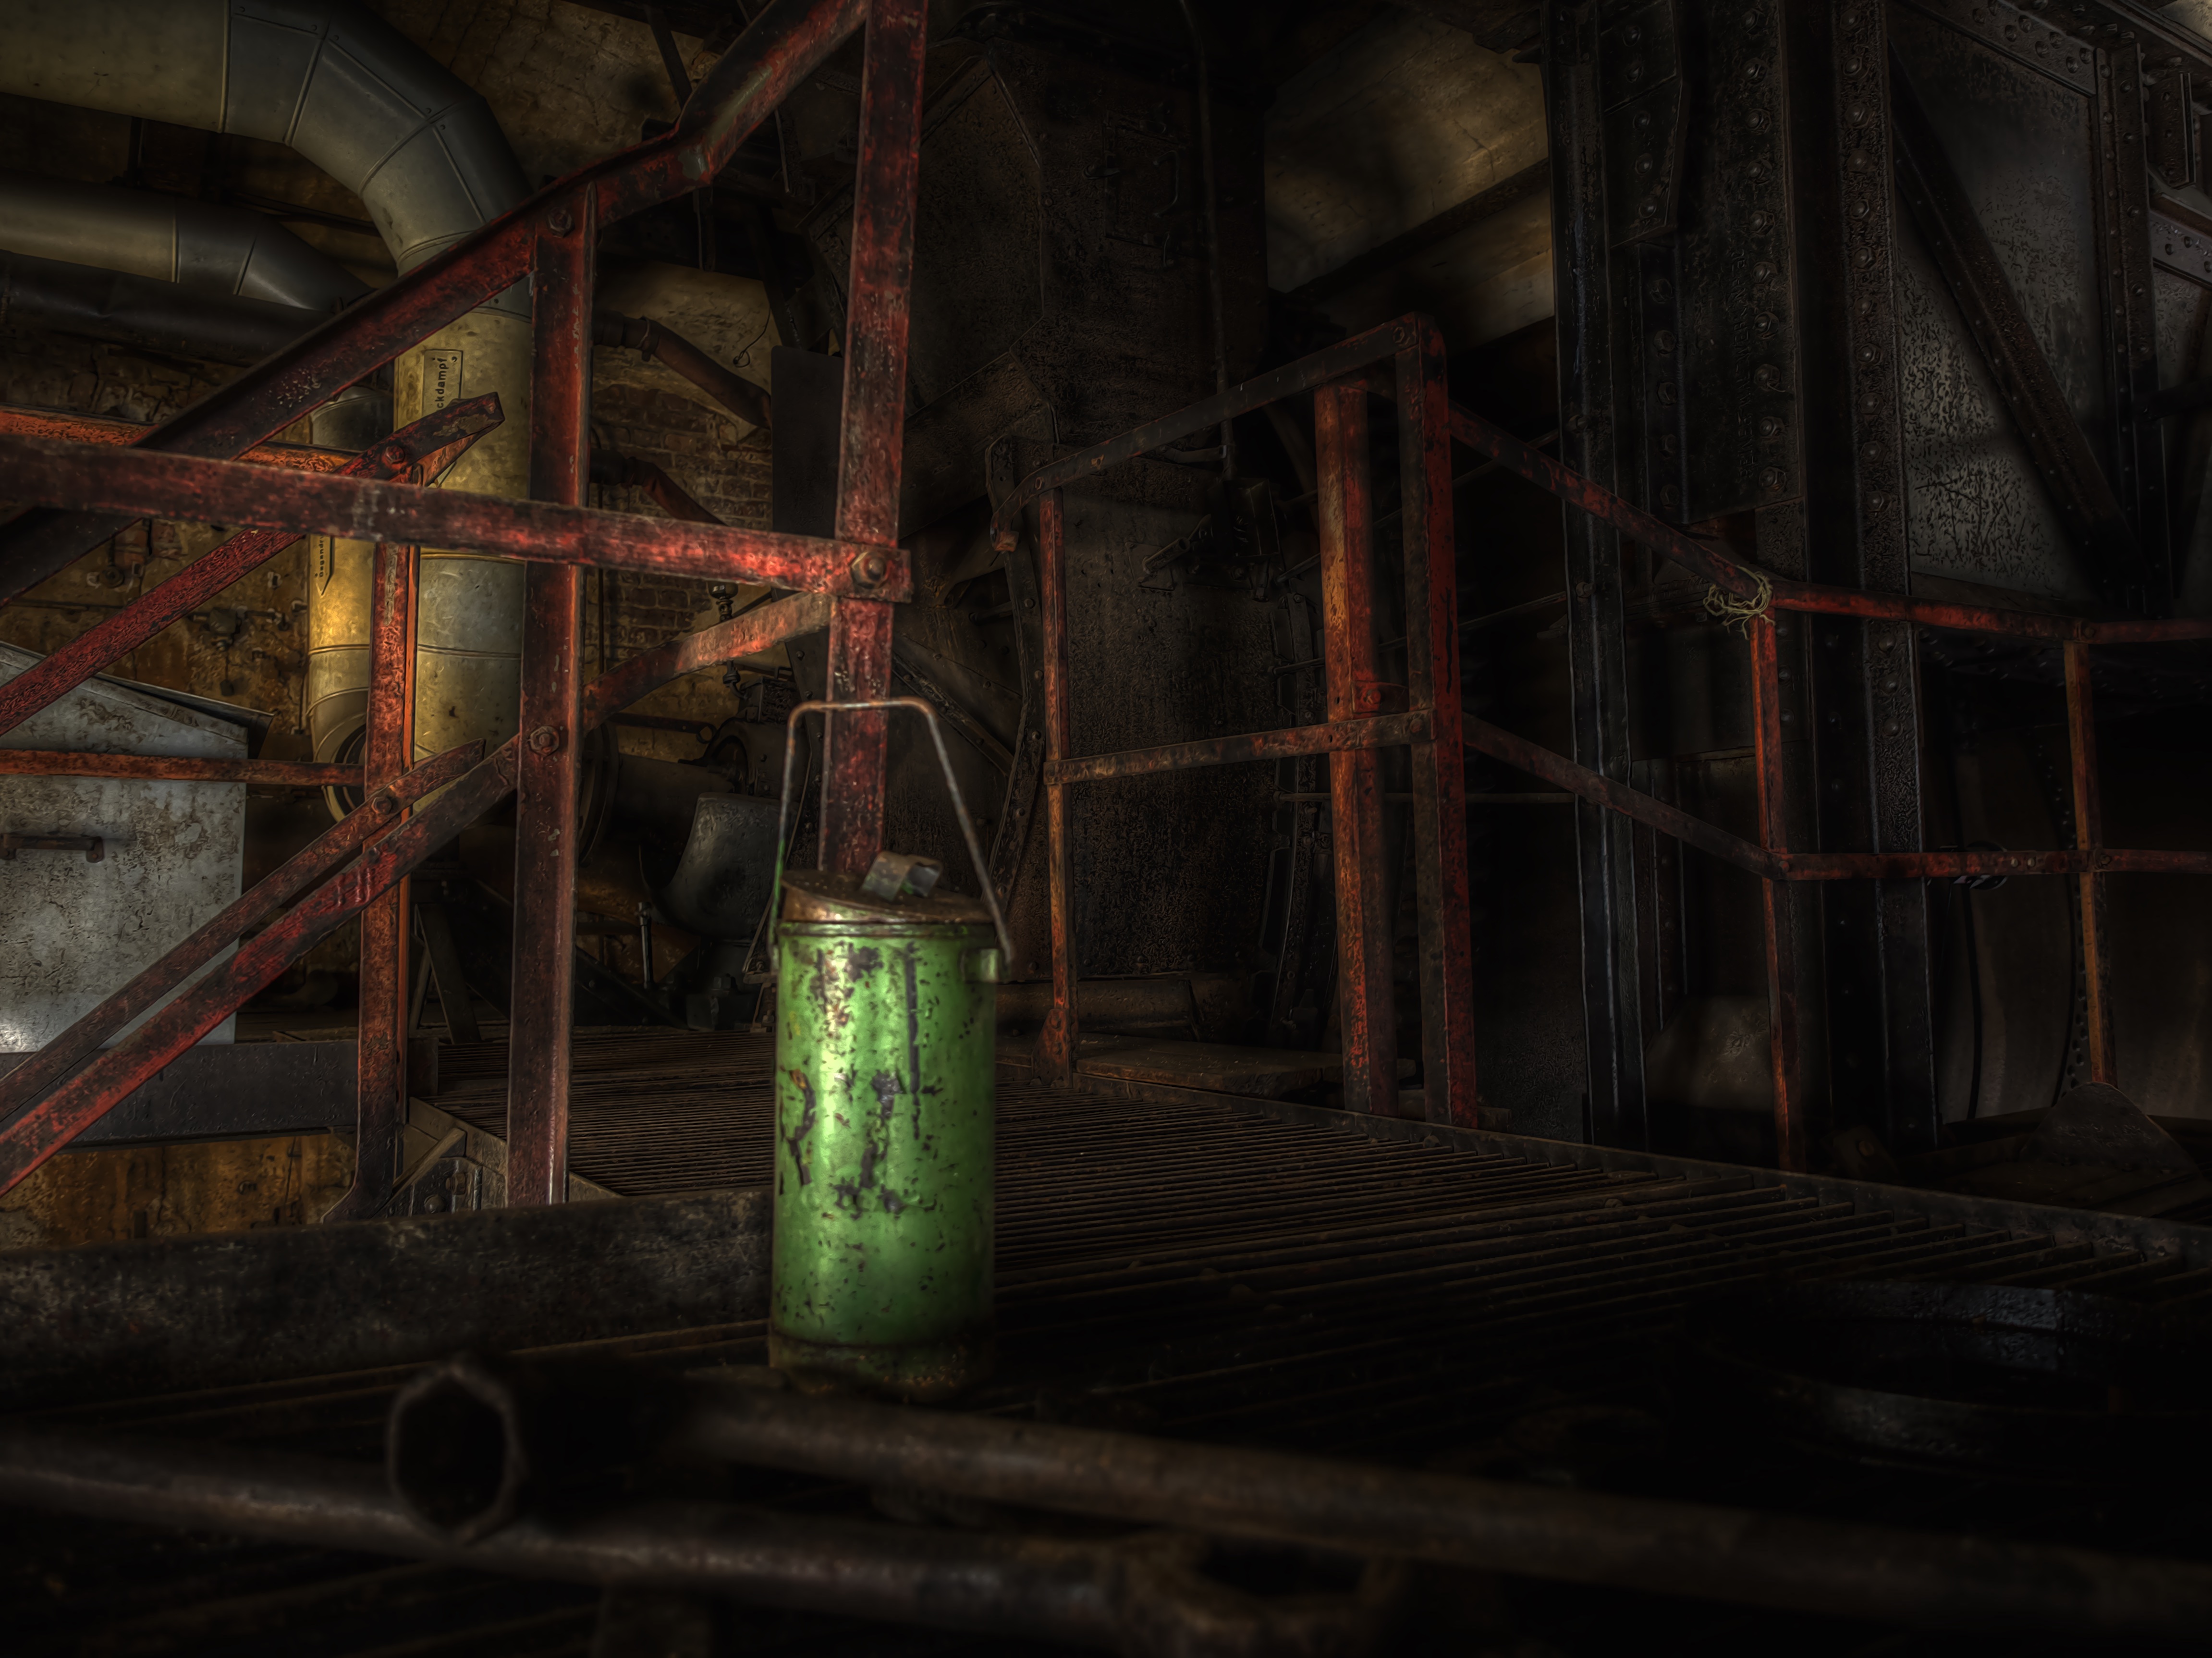
architecture, building, old, mystical, hall, broken, shadow, chimney, factory, dirty, darkness, industry, decay, ruin, grey, destruction, leave, brandenburg, screenshot, factory building, lapsed, old factory, pc game, old brickyard, louise briquette factory, computer wallpaper